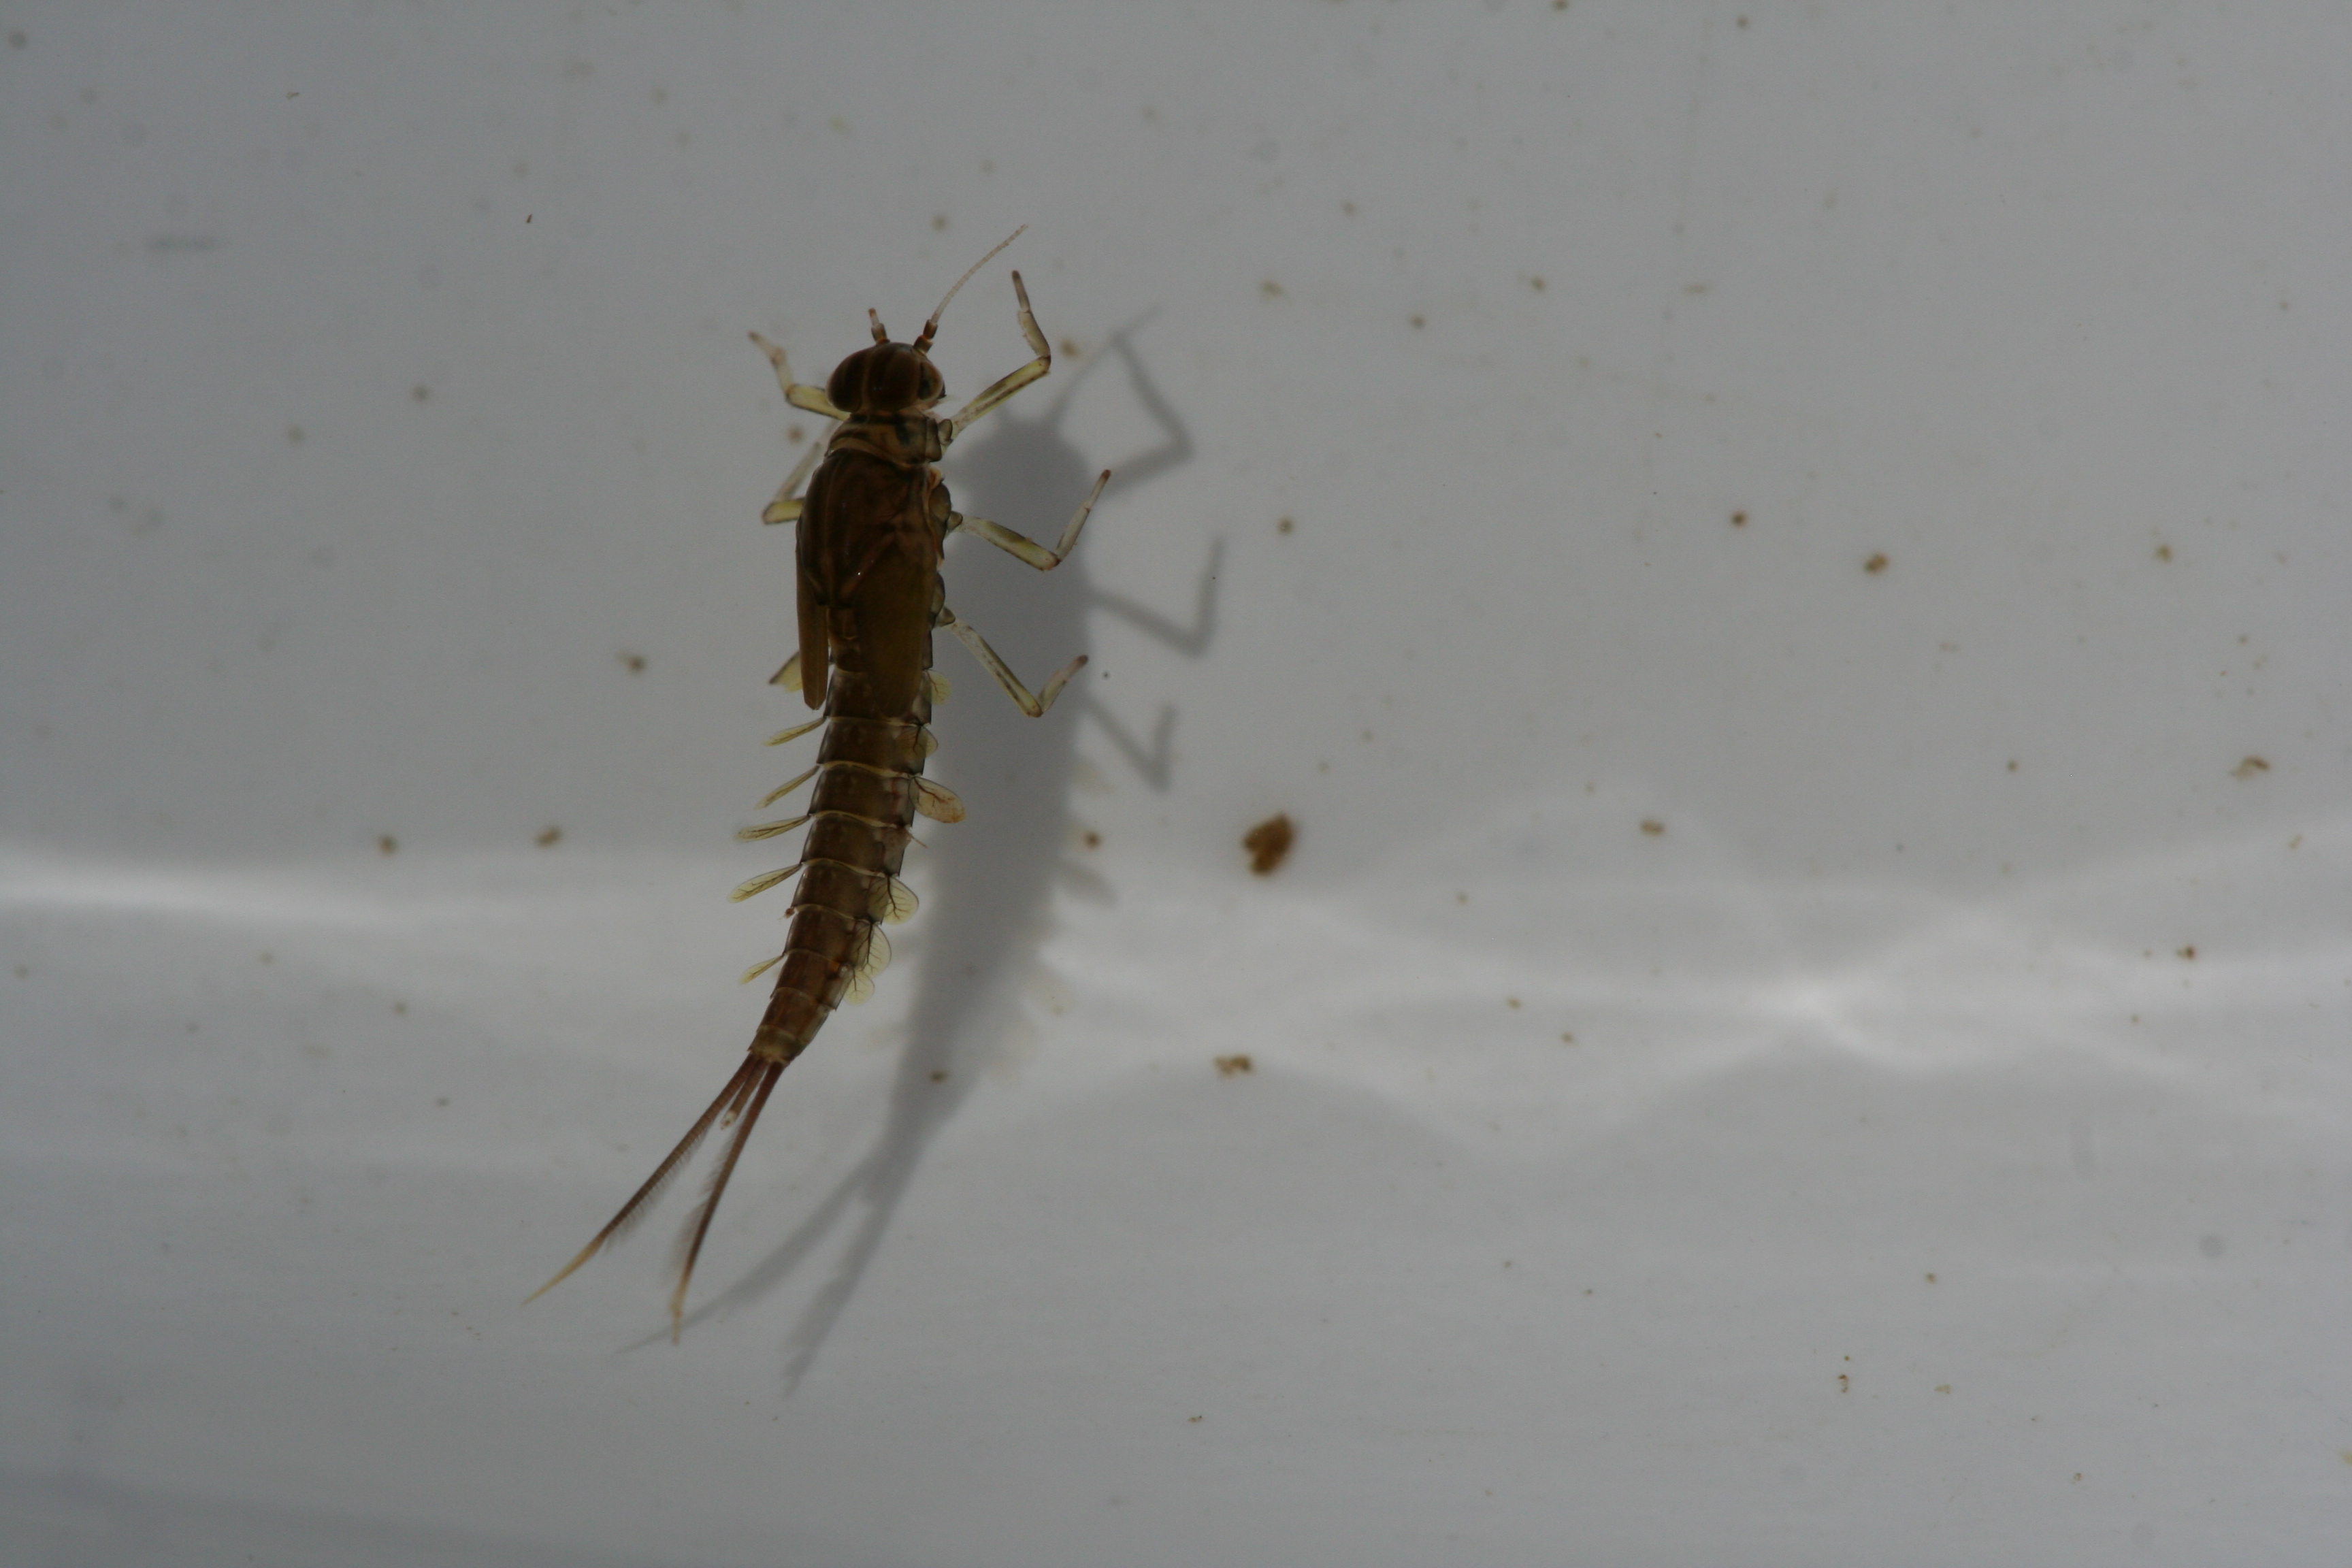
Macroinvertebrate group: minnow_mayflies